Judy Garland

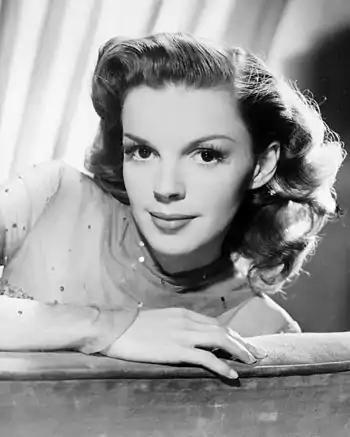
Garland in 1945

In 1938, when Garland was sixteen, she was cast as Dorothy Gale in "The Wizard of Oz" (1939), a film based on the 1900 children's book by L. Frank Baum. In the film, she sang the song with which she would be constantly identified afterward, "Over the Rainbow". Although producers Arthur Freed and Mervyn LeRoy had wanted to cast her in the role from the beginning, studio chief Mayer first tried to borrow Shirley Temple from 20th Century Fox, but they declined. Deanna Durbin was then asked but was unavailable; this resulted in Garland being cast.